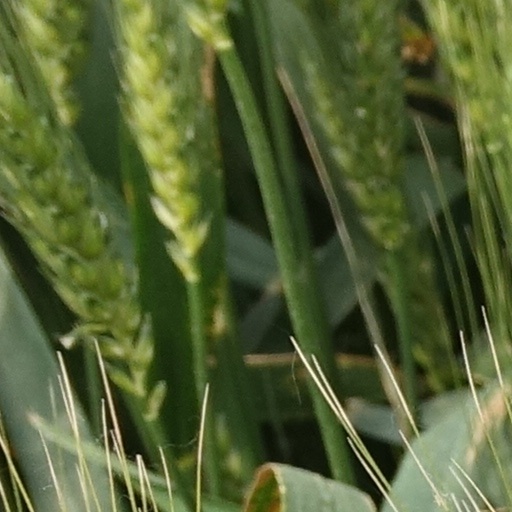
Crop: wheat